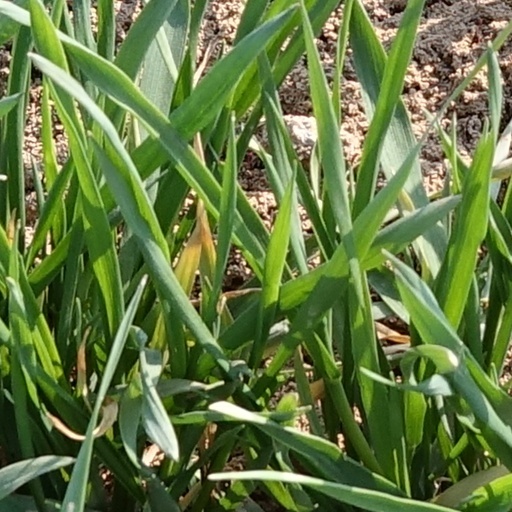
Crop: wheat